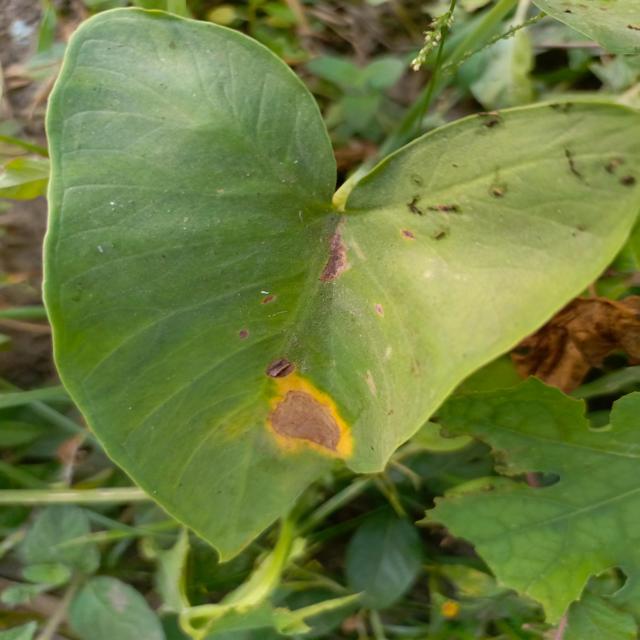
Label: Mid_Blight